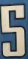
Number: 5